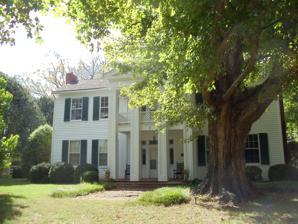
Building: Logan Henderson Farm
Country: United States of America
Year built: 1816
Historic house in Tennessee, United States United States historic place Logan Henderson Farm U.S. National Register of Historic Places U.S. Historic district The Logan Henderson Farm in 2014 Show map of Tennessee Show map of the United States Nearest city Murfreesboro, Tennessee Coordinates 35°47′27″N 86°21′25″W / 35.79083°N 86.35694°W / 35.79083; -86.35694 Area 9.8 acres (4.0 ha) Built 1816 ( 1816 ) Architectural style Greek Revival, I-house MPS Historic Family Farms in Middle Tennessee MPS NRHP reference No. 03000971 Added to NRHP September 25, 2003 The Logan Henderson Farm , also known as Farmington , is a historic farm house in Murfreesboro, Tennessee , U.S.. Built as a slave plantation in the Antebellum South , it later became a dairy and cattle farm. It is now a horse farm. History The house was first built for Logan Henderson and his wife, Margaret Ewart Johnston, in 1816, and extended in 1842. The Johnsons grew cotton and corn; they also raised cattle and swine. They owned 21 slaves in 1820 and 50 slaves in 1840. Upon marrying William F. Lytle, the Hendersons's daughter, Violet, inherited 5 slaves. In 1846, the property was inherited by the Hendersons's son, James Franklin Henderson, who lived there with his wife Amanda and their nine children. James Franklin Henderson was a Whig , which explains why the house was not destroyed during the American Civil War of 1861–1865. The Hendersons invited both Mrs Braxton Bragg and Mrs William Starke Rosecrans , the spouses of Confederate and Union generals. The house was purchased by Henry Pfeil in 1897. When his daughter married William A. Snell, the couple turned it into a dairy farm. In 1966, it was acquired by Price Harrison, who raised Angus cattle. By 2003, it had become a horse farm. Architectural significance The house was designed in the Greek Revival architectural style . It has been listed on the National Register of Historic Places since September 25, 2003. References